Arnadal Church

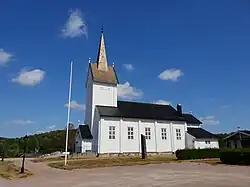
View of the church

Arnadal Church is a parish church of the Church of Norway in Sandefjord Municipality in Vestfold county, Norway. It is located in the village of Fossnes. It is the church for the Arnadal parish which is part of the Sandefjord prosti (deanery) in the Diocese of Tunsberg. The white, wooden church was built in a long church design in 1882 using plans drawn up by the architect Henrik Nissen. The church seats about 185 people.